Women in the Philippines

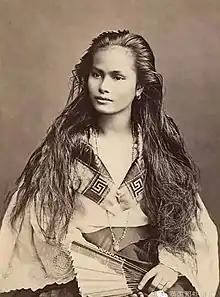
A seated Filipino mestiza woman with long hair holding a fan

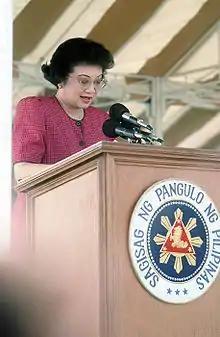
Corazon C. Aquino, 1992, the first female president of the Republic of the Philippines, recognized by the international diplomatic community as the "Mother of Asian Democracy".

Although Christian values were supposed to be spread through the population, missionaries and priests soon realized that they'd be better off adapting their doctrine as much as possible to the local customs, rather than trying to impose it. Although the concept of gender equality existed in the Philippines during the pre-Hispanic era this changed when the Spaniards came and patterned the image of the Filipina to a meek and submissive individual. As it happened all over Asia, women in the Philippines were expected to become caring and nurturing mothers for their own children and take care of most household chores. Also a trait found all over Asia was the preference of most families to have male children instead of females.